Perseverance (rover)

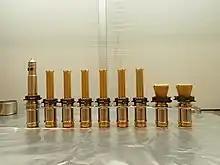
"Perseverance" rover's sampling bits

It is planned for "Perseverance" to visit the bottom and upper parts of the 3.4 to 3.8 billion-year-old Neretva Vallis delta, the smooth and etched parts of the Jezero Crater floor deposits interpreted as volcanic ash or aeolian airfall deposits, emplaced before the formation of the delta; the ancient shoreline covered with Transverse Aeolian Ridges (dunes) and mass wasting deposits, and finally, it is planned to climb onto the Jezero Crater rim.